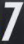
Number: 7